Monte Cetona

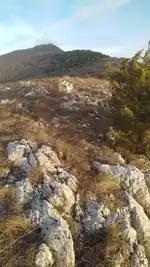
Limestone outcrops on the southern ridge

Both the slopes of Monte Cetona facing Val d'Orcia and Val di Chiana are covered by sands and clays up to about 800 metres of elevation. In the uppermost part of the mountain emerges the rocky substrate of a Karstic origin. The summit is partially made of dolomite. North of it some caves can be found. Among them are well known the "Grotte del Belvedere" ("Belvedere caves"), opened into the travertine and that were frequented by human beings during the prehistory.